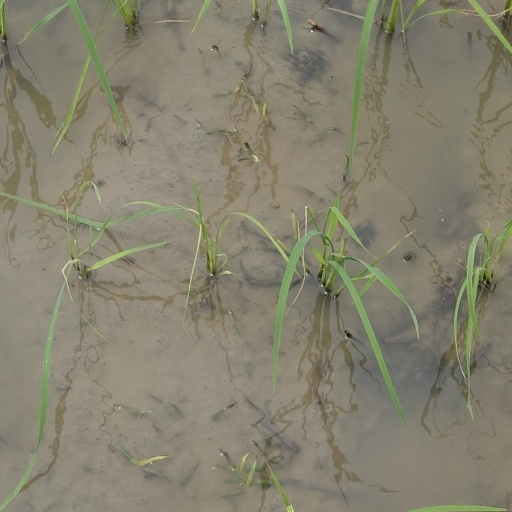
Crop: rice